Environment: real
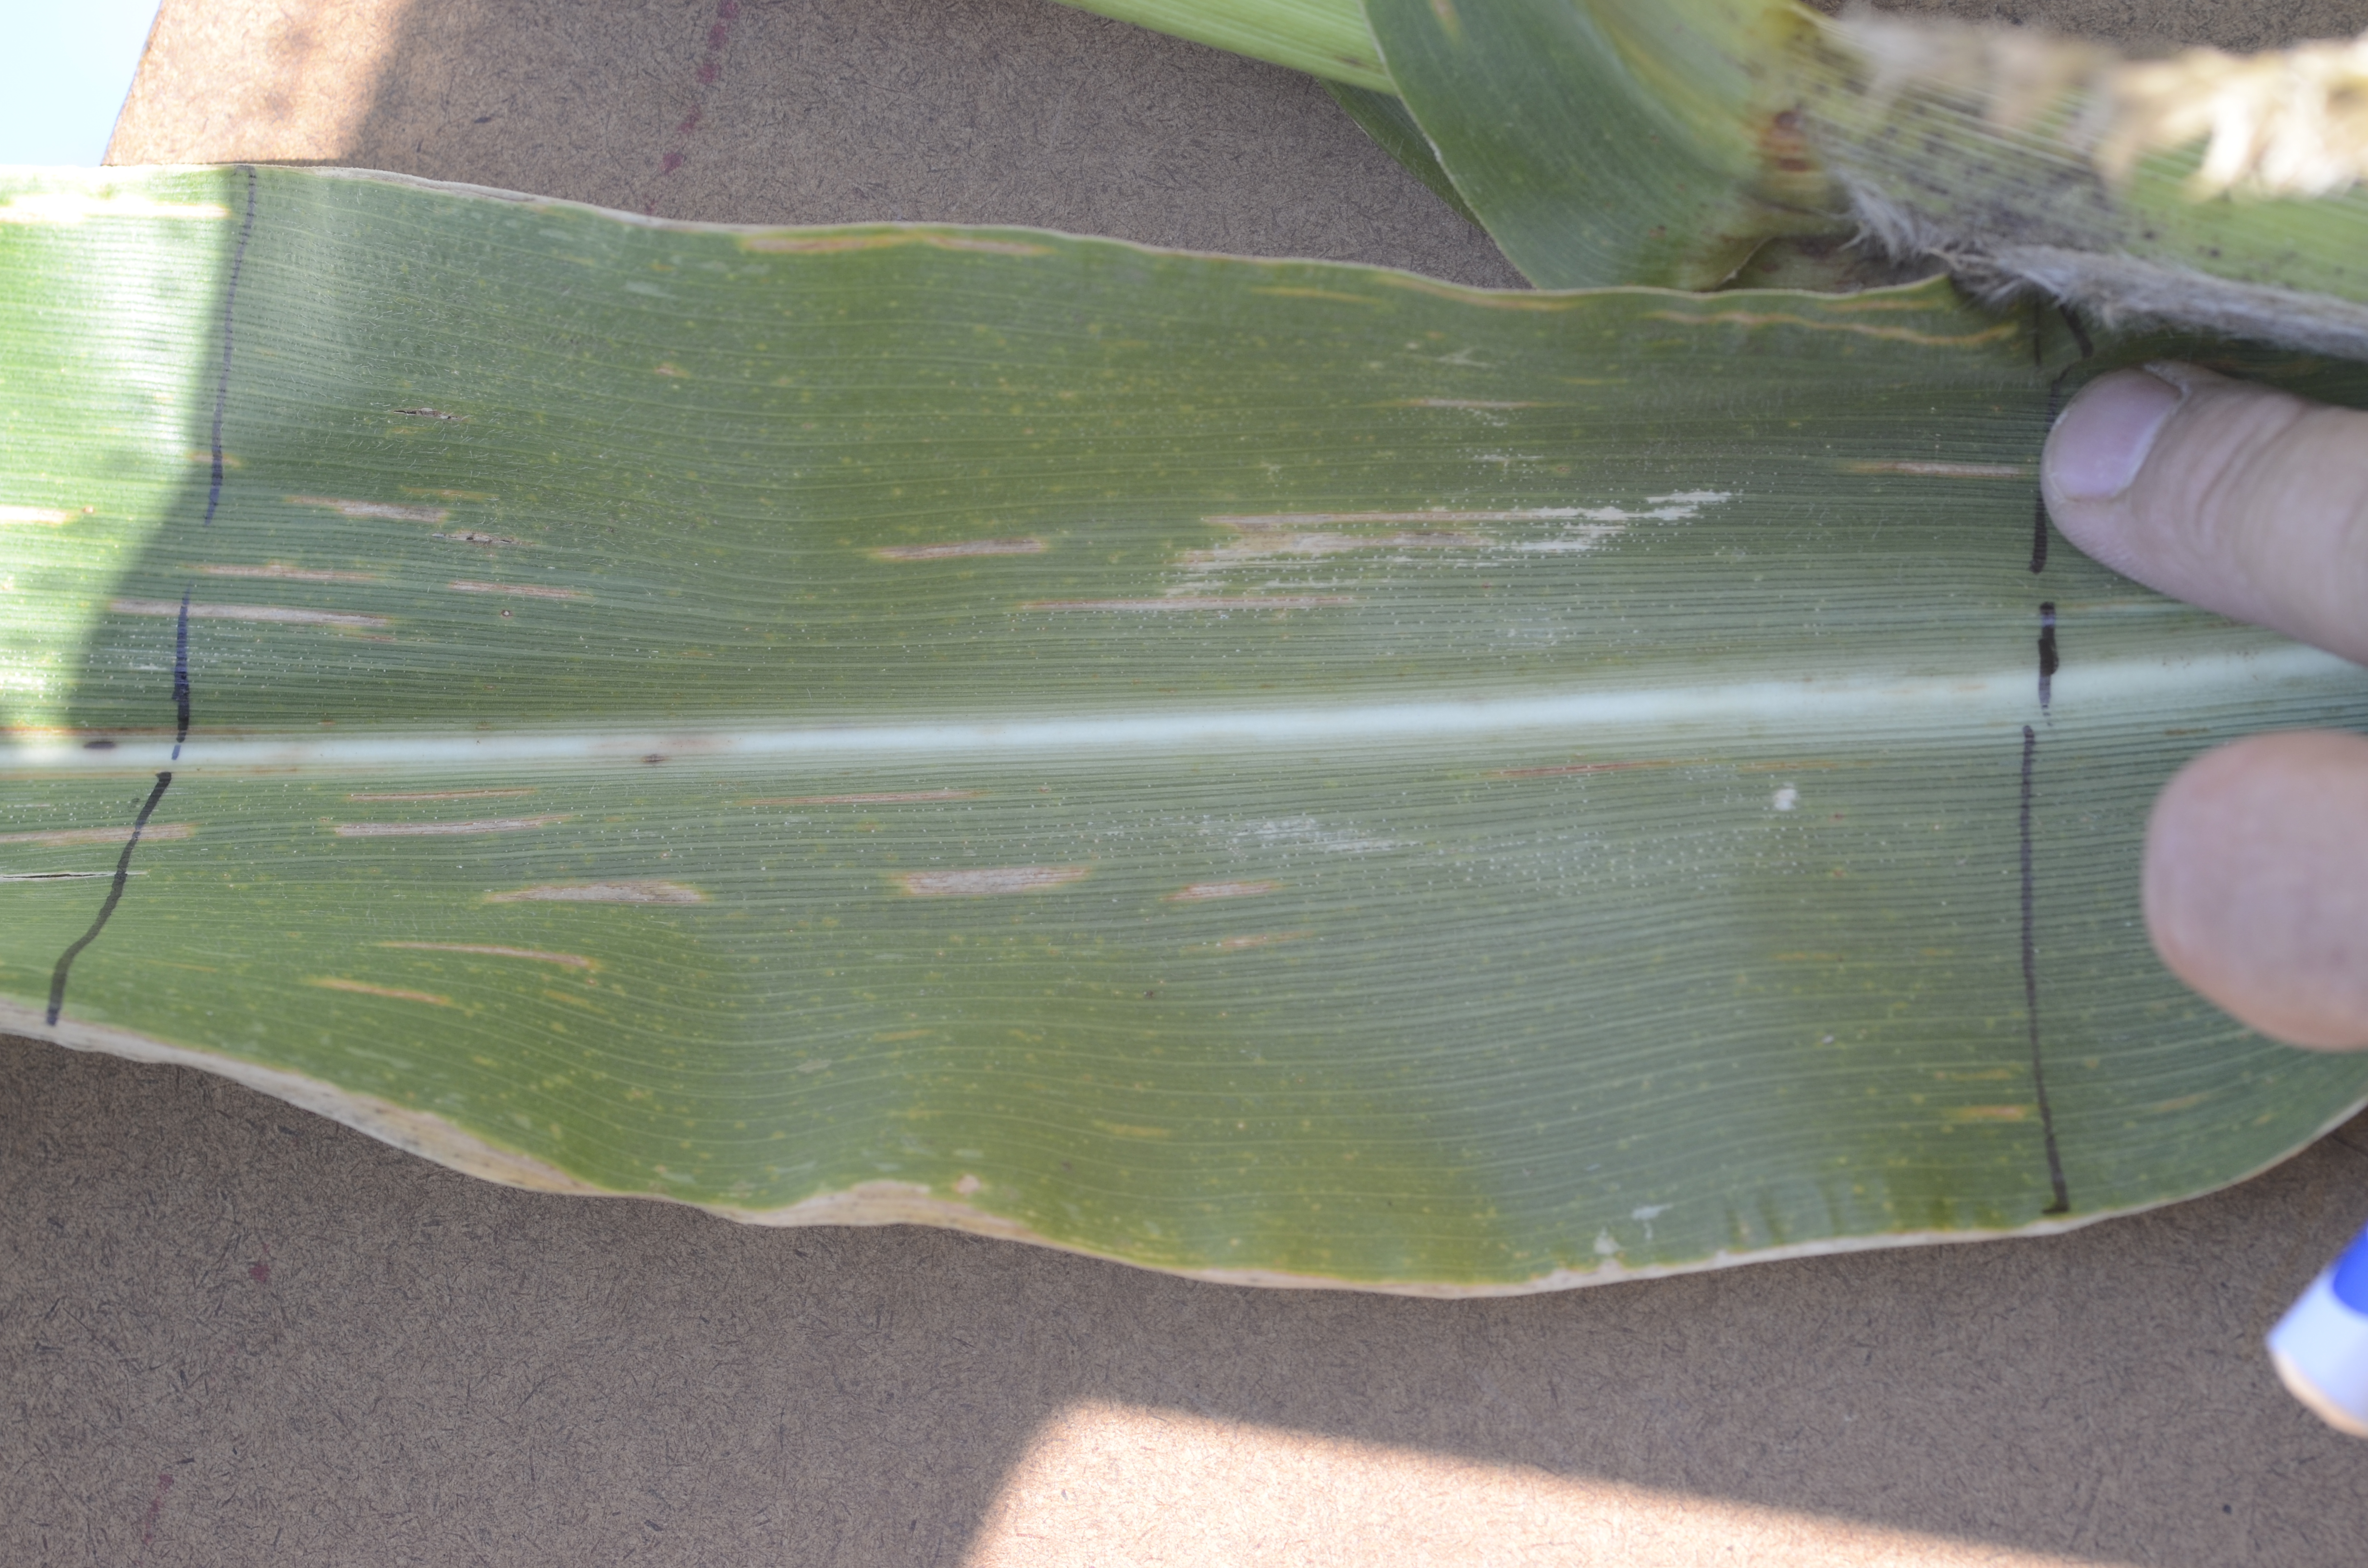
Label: gray_leaf_spot